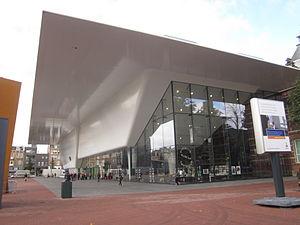
Cette liste des plus grands musées d'art du monde procède à un classement des musées d'art et autres musées contenant principalement des œuvres d'art en fonction de la surface totale d'exposition.